Ricardo Wolf

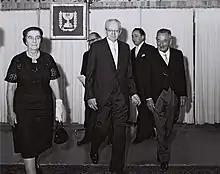
Israel's foreign minister Golda Meir, President Yitzhak Ben-Zvi, and Cuban Ambassador to Israel Ricardo Subirana y Lobo (Ricardo Wolf), after presenting his credentials. Jerusalem, 1960.

Ricardo Wolf (originally Richard Wolf; also Ricardo Lobo Subirana, 1887–February 1981) was a German-born inventor, diplomat and philanthropist. After immigrating to Cuba, he served as its ambassador to Israel. In later life he and his wife remained in Israel, where they established the Wolf Foundation.